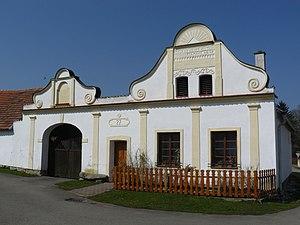
Bušanovice est une commune du district de Prachatice, dans la région de Bohême-du-Sud, en République tchèque. Sa population s'élevait à 254 habitants en 2018.